Černá (Žďár nad Sázavou District)

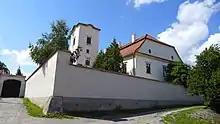
Černá Castle

The castle underwent a Baroque reconstruction in the 18th century, but it mainly concerned interiors and the Renaissance character of the castle was preserved. After 1948 the castle was owned by the municipality, and social and cultural events were held there. At the beginning of the 1990s, the building was sold to the new owner. Today the castle is privately owned and inaccessible to the public.